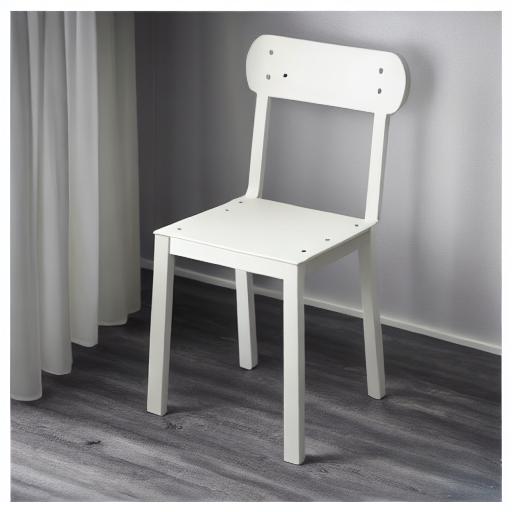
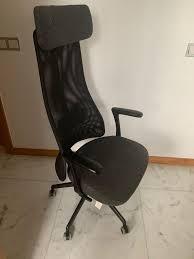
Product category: items_chair
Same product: no